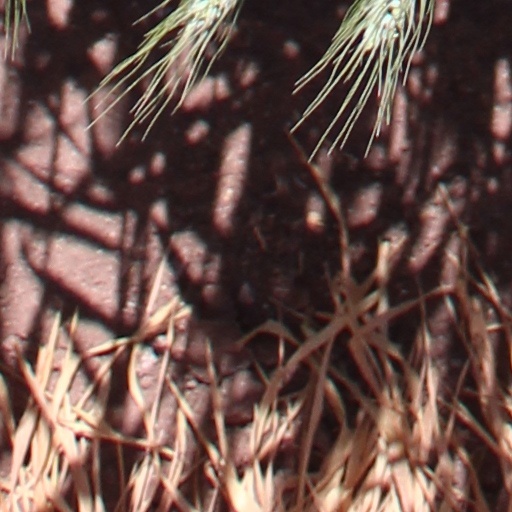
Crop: wheat